La Borinqueña

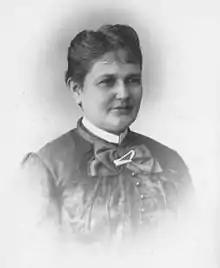
Lola Rodríguez de Tió, author of the original lyrics

A short version of the revolutionary lyrics is sometimes sung, consisting of the first half of the first verse and the second half of the third verse.